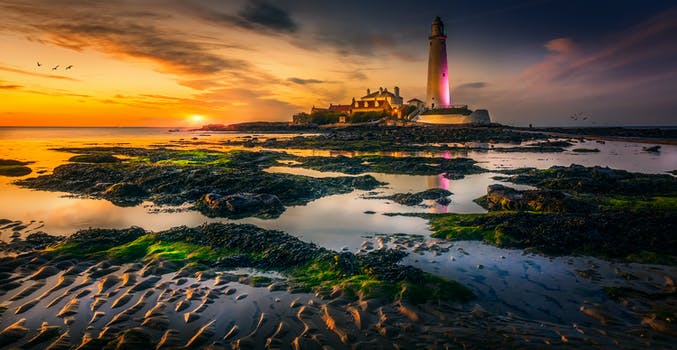
Label: No Watermark